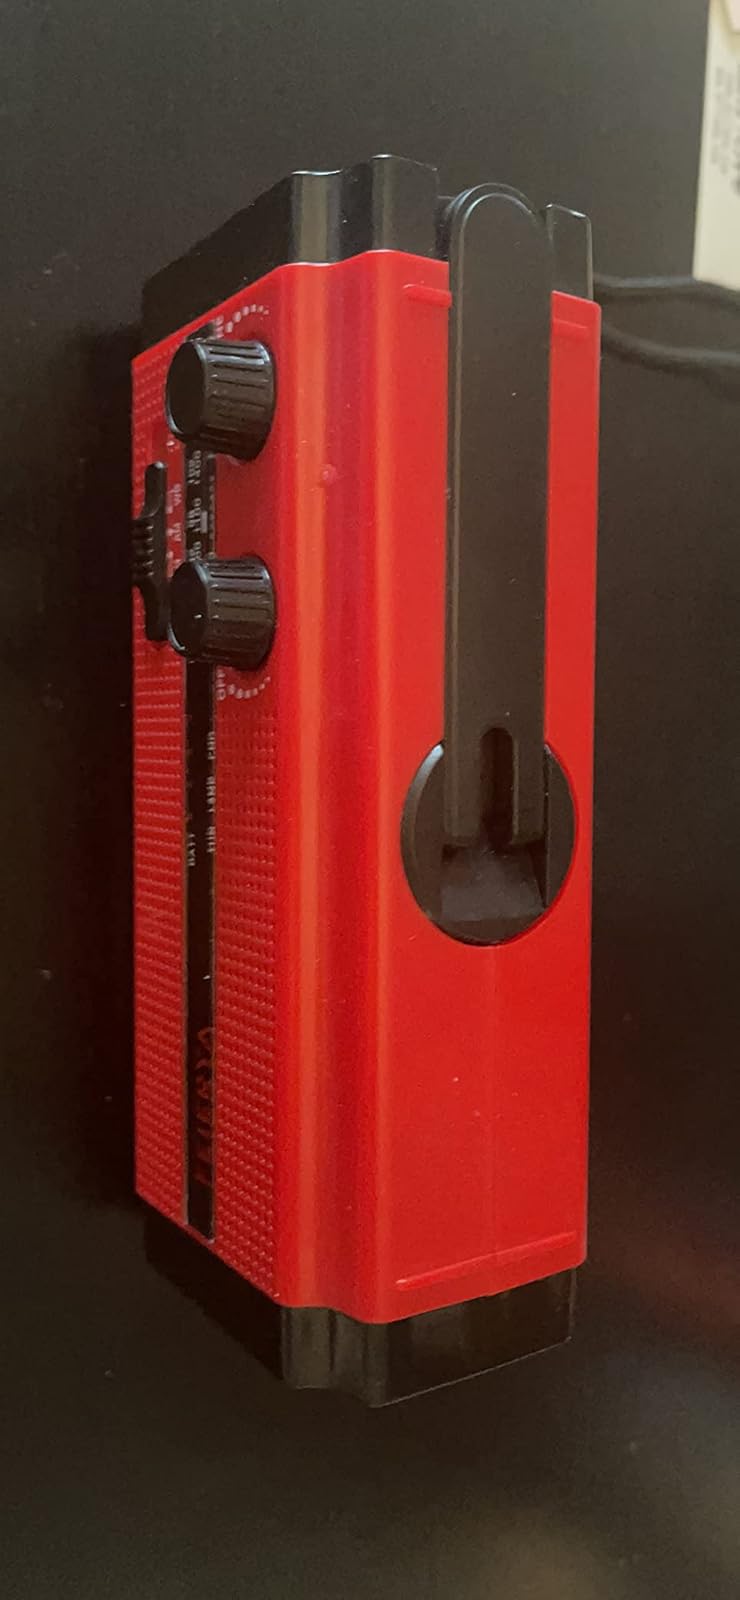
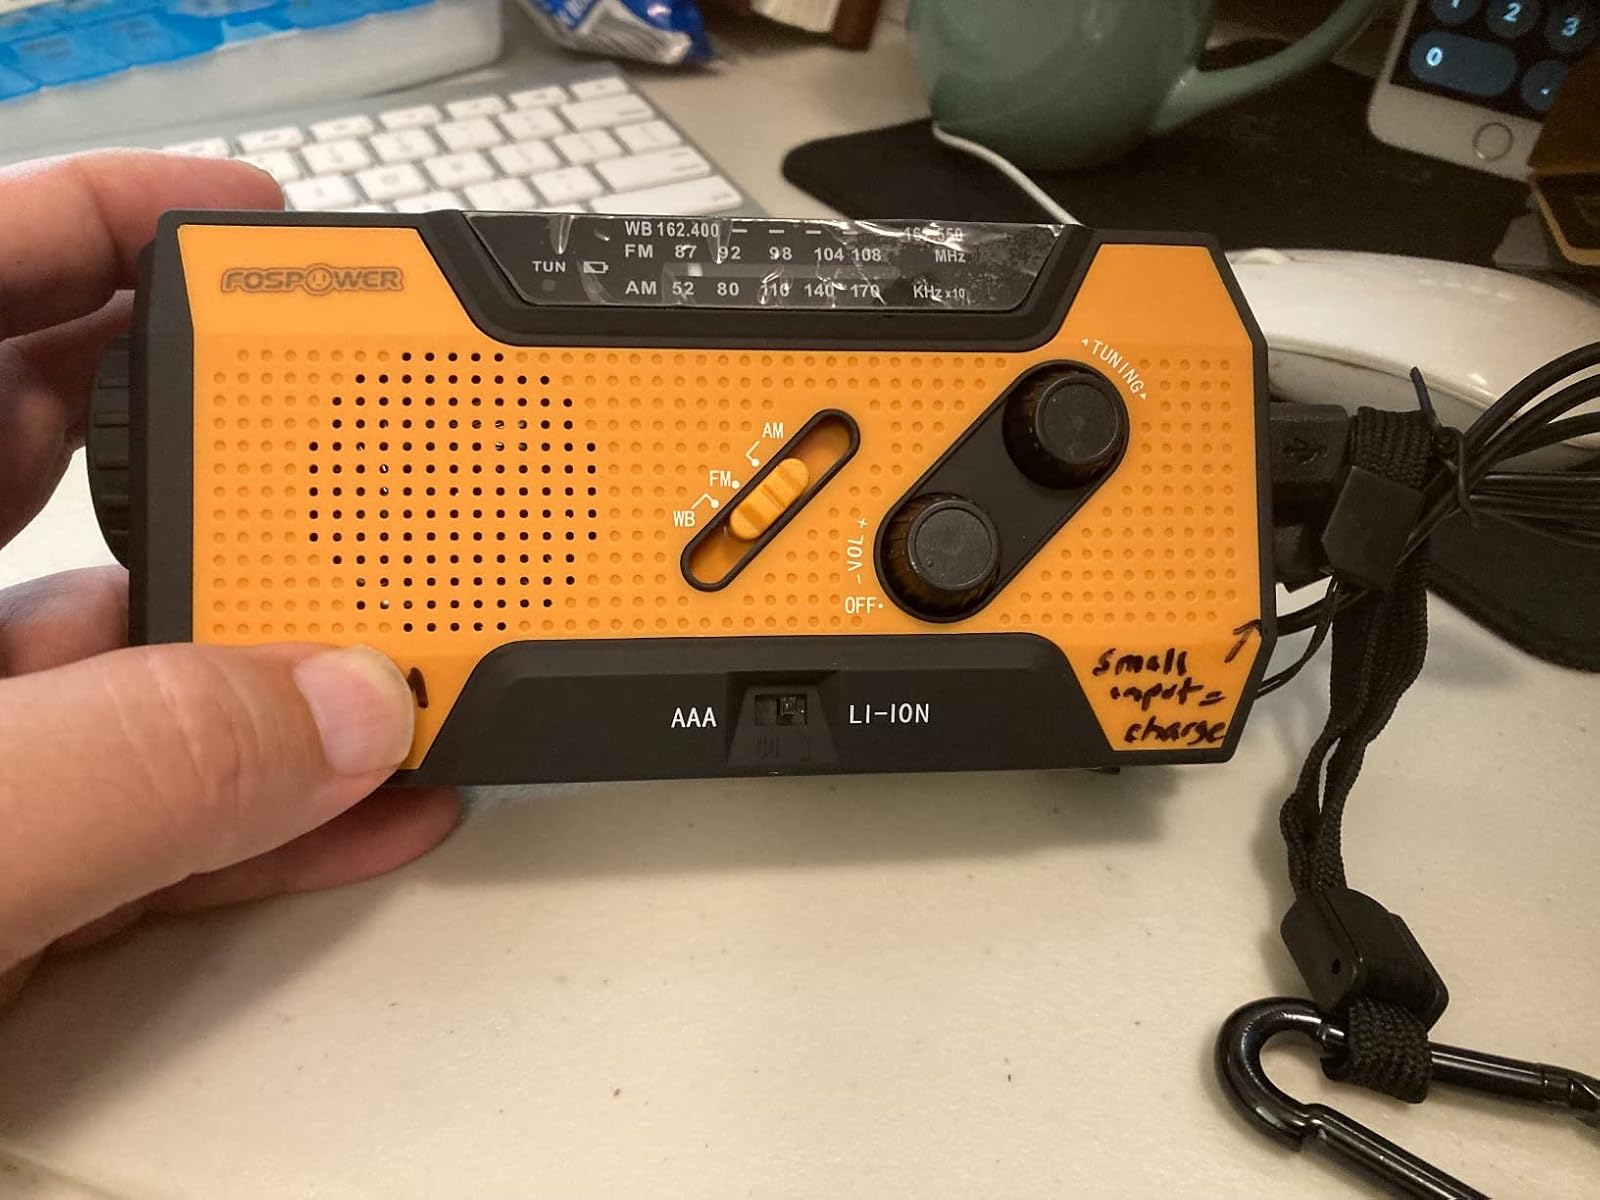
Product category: radio
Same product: no